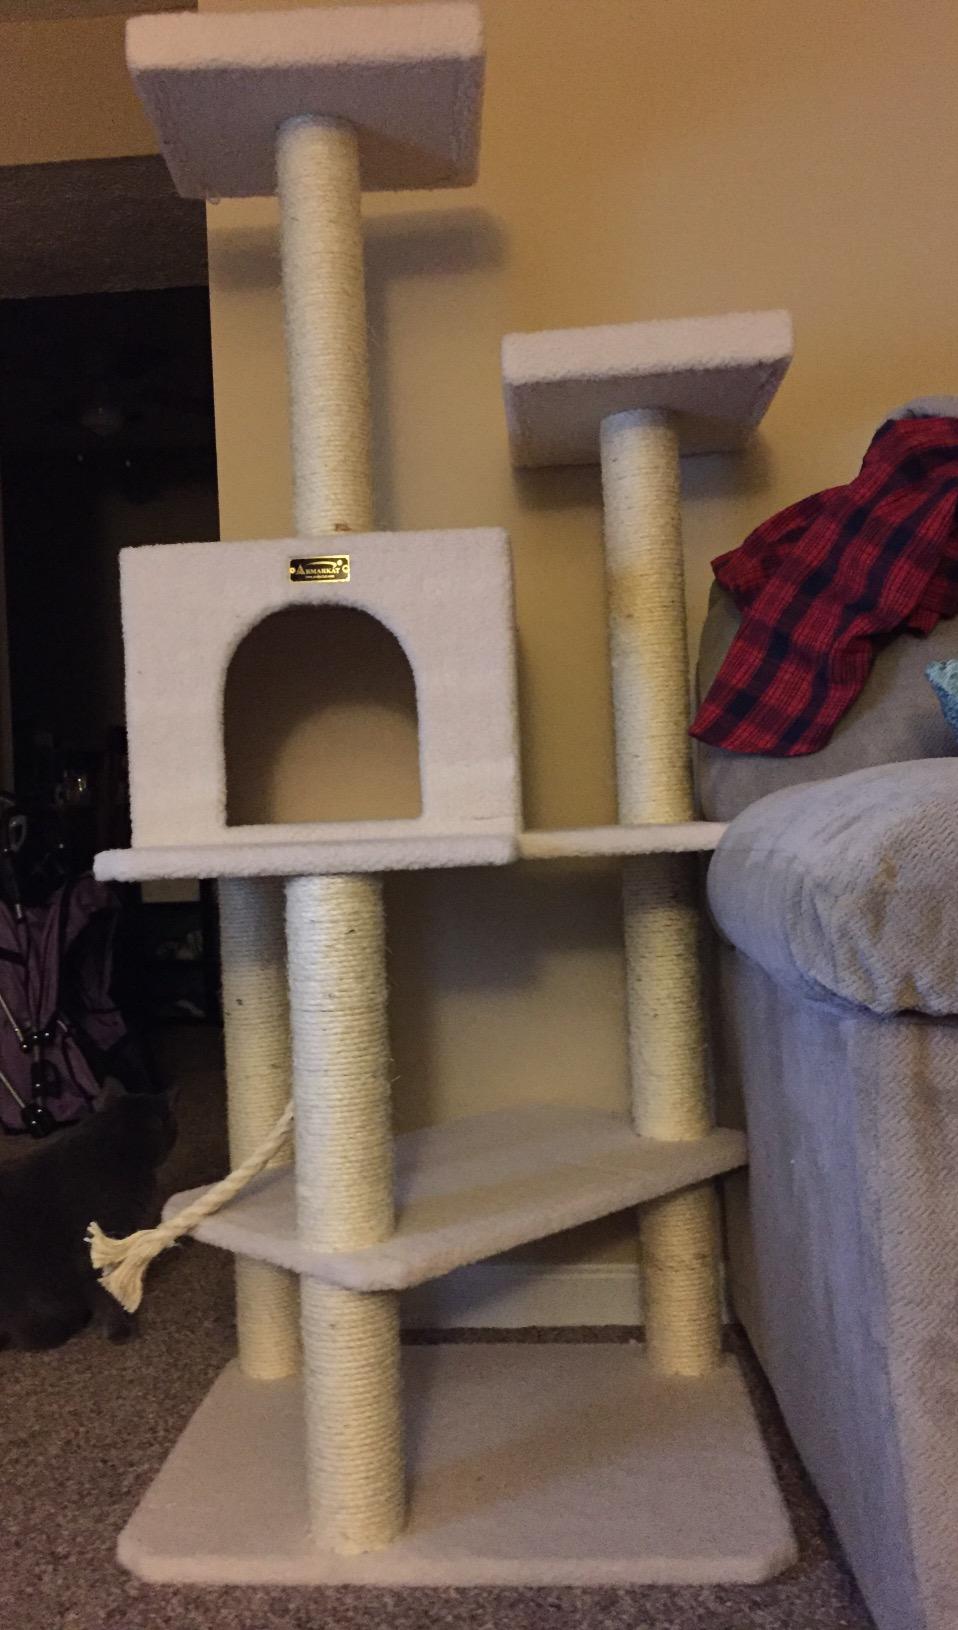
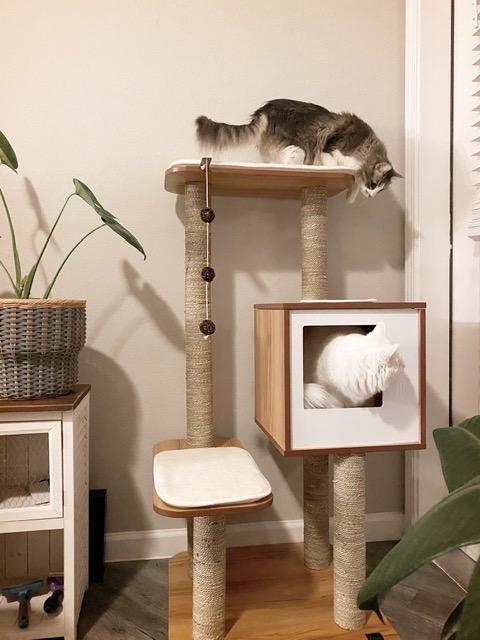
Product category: items_cat tree
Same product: no